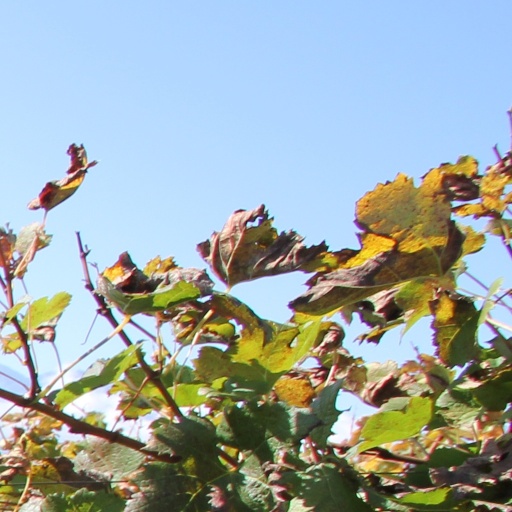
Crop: grape